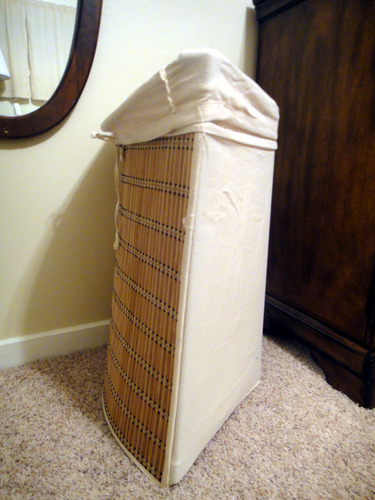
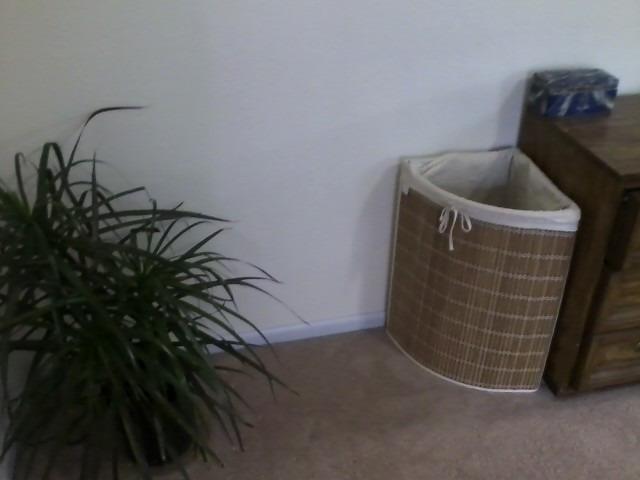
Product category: items_hamper
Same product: yes